Bedrifelek Kadın

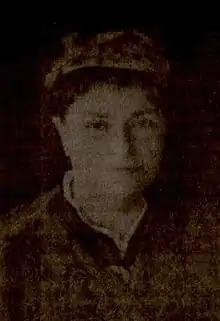

Bedrifelek Kadın (""moon of the sky""; 4 January 1851 – 8 February 1930) was the third consort of Sultan Abdul Hamid II of the Ottoman Empire.